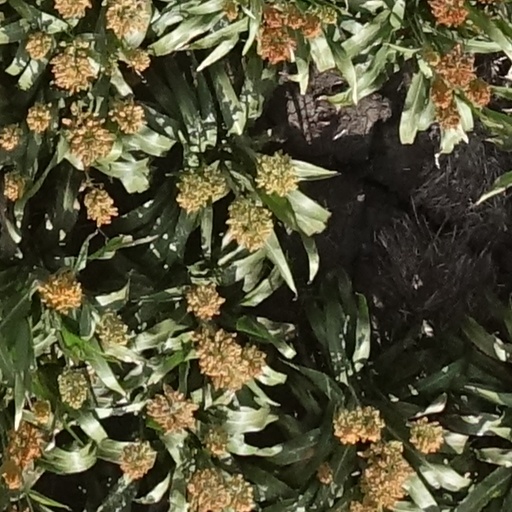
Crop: sorghum